Question: Please indicate a possible affordance area of the chair that can be used for sitting
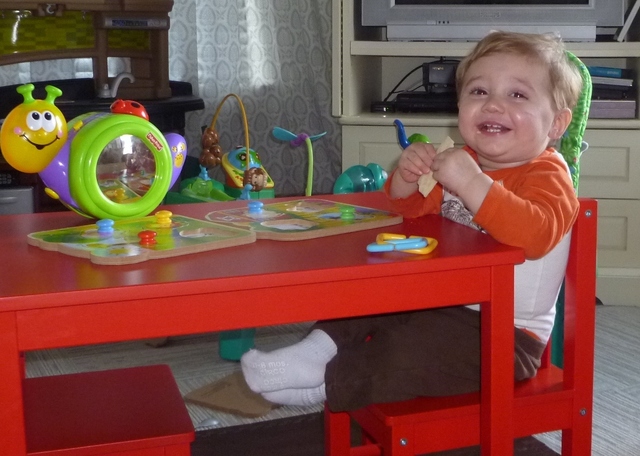
Answer: [22.5, 357, 185.5, 454]